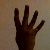
The image shows a hand gesture representing the number 4 in Indian Sign Language.